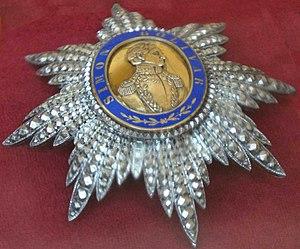
Plaque de poitrine de l'Ordre de Simón Bolívar (Venezuela), reçue par Léon Bourgeois.
L'Ordre du Libérateur est la plus haute distinction du Venezuela, elle est attribuée aux plus hauts dignitaires pour services rendus à l'État. Le président de l'État vénézuélien en est le chef de l'ordre.